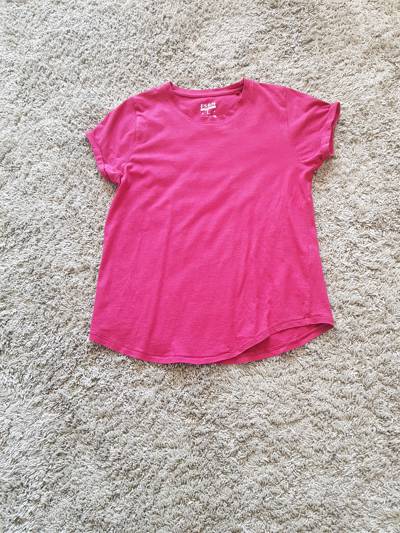
Waste category: clothes